Gondor

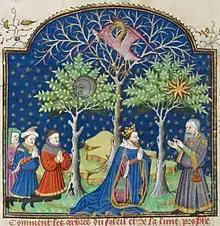
The lifeless White Tree of Gondor has been compared to the Dry Tree of medieval legend. Medieval manuscript illustration of the Dry Tree (centre) with the Phoenix, flanked by the Trees of the Sun and the Moon. Both the Dry Tree and the Phoenix are symbols of resurrection and new life. Rouen 1444–1445

The capital of Gondor at the end of the Third Age, Minas Tirith (Sindarin: "Tower of Guard"), lay at the eastern end of the White Mountains, built around a shoulder of Mount Mindolluin. The city had seven walls: each held a gate, and each gate faced a different direction from the next. The city was surrounded by the Pelennor, an area of farmlands ringed by a wall. Inside the seventh wall was the Citadel, topped by the White Tower. Behind the tower, reached from the sixth level, was a saddle leading to the necropolis of the Kings and Stewards, with a street of tombs, Rath Dínen.